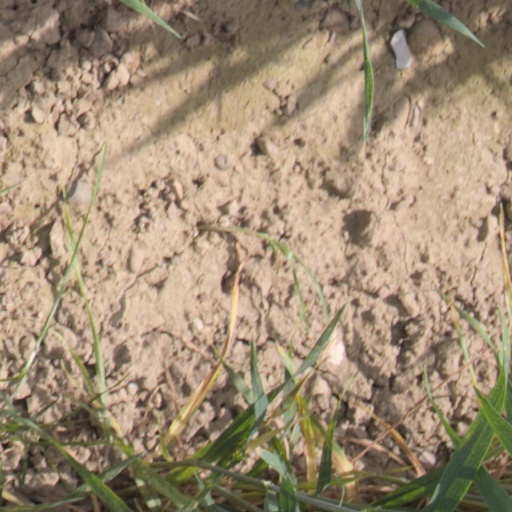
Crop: wheat